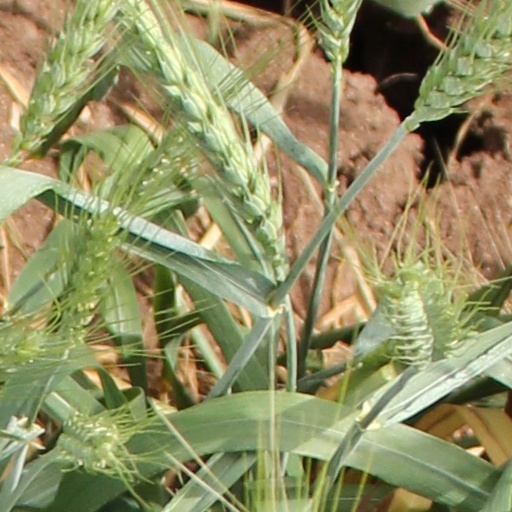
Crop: wheat